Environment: real
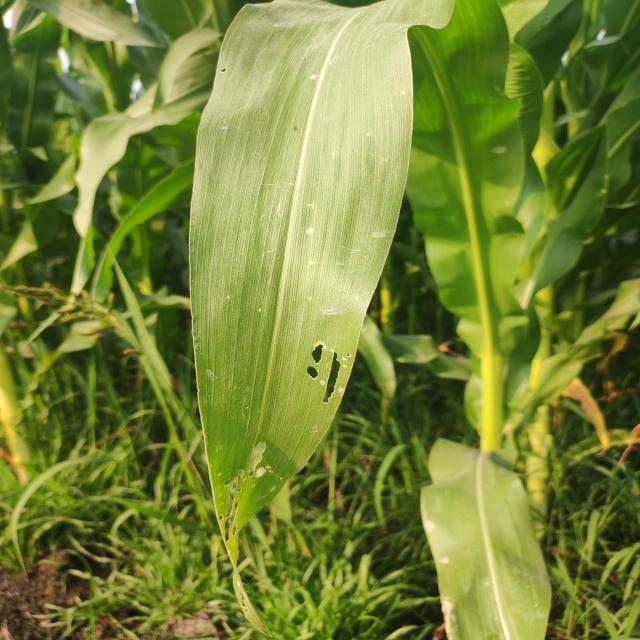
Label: fall_armyworm